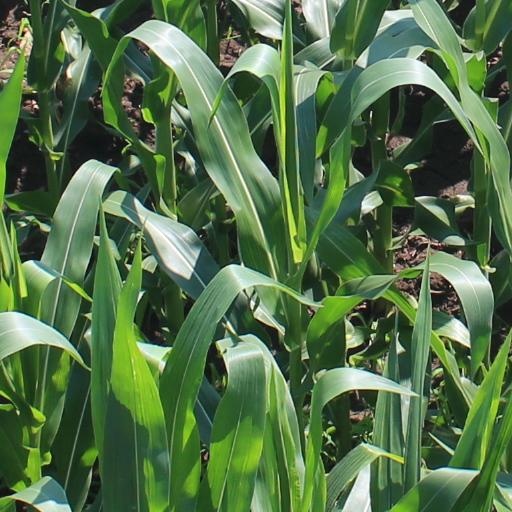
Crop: maize; corn